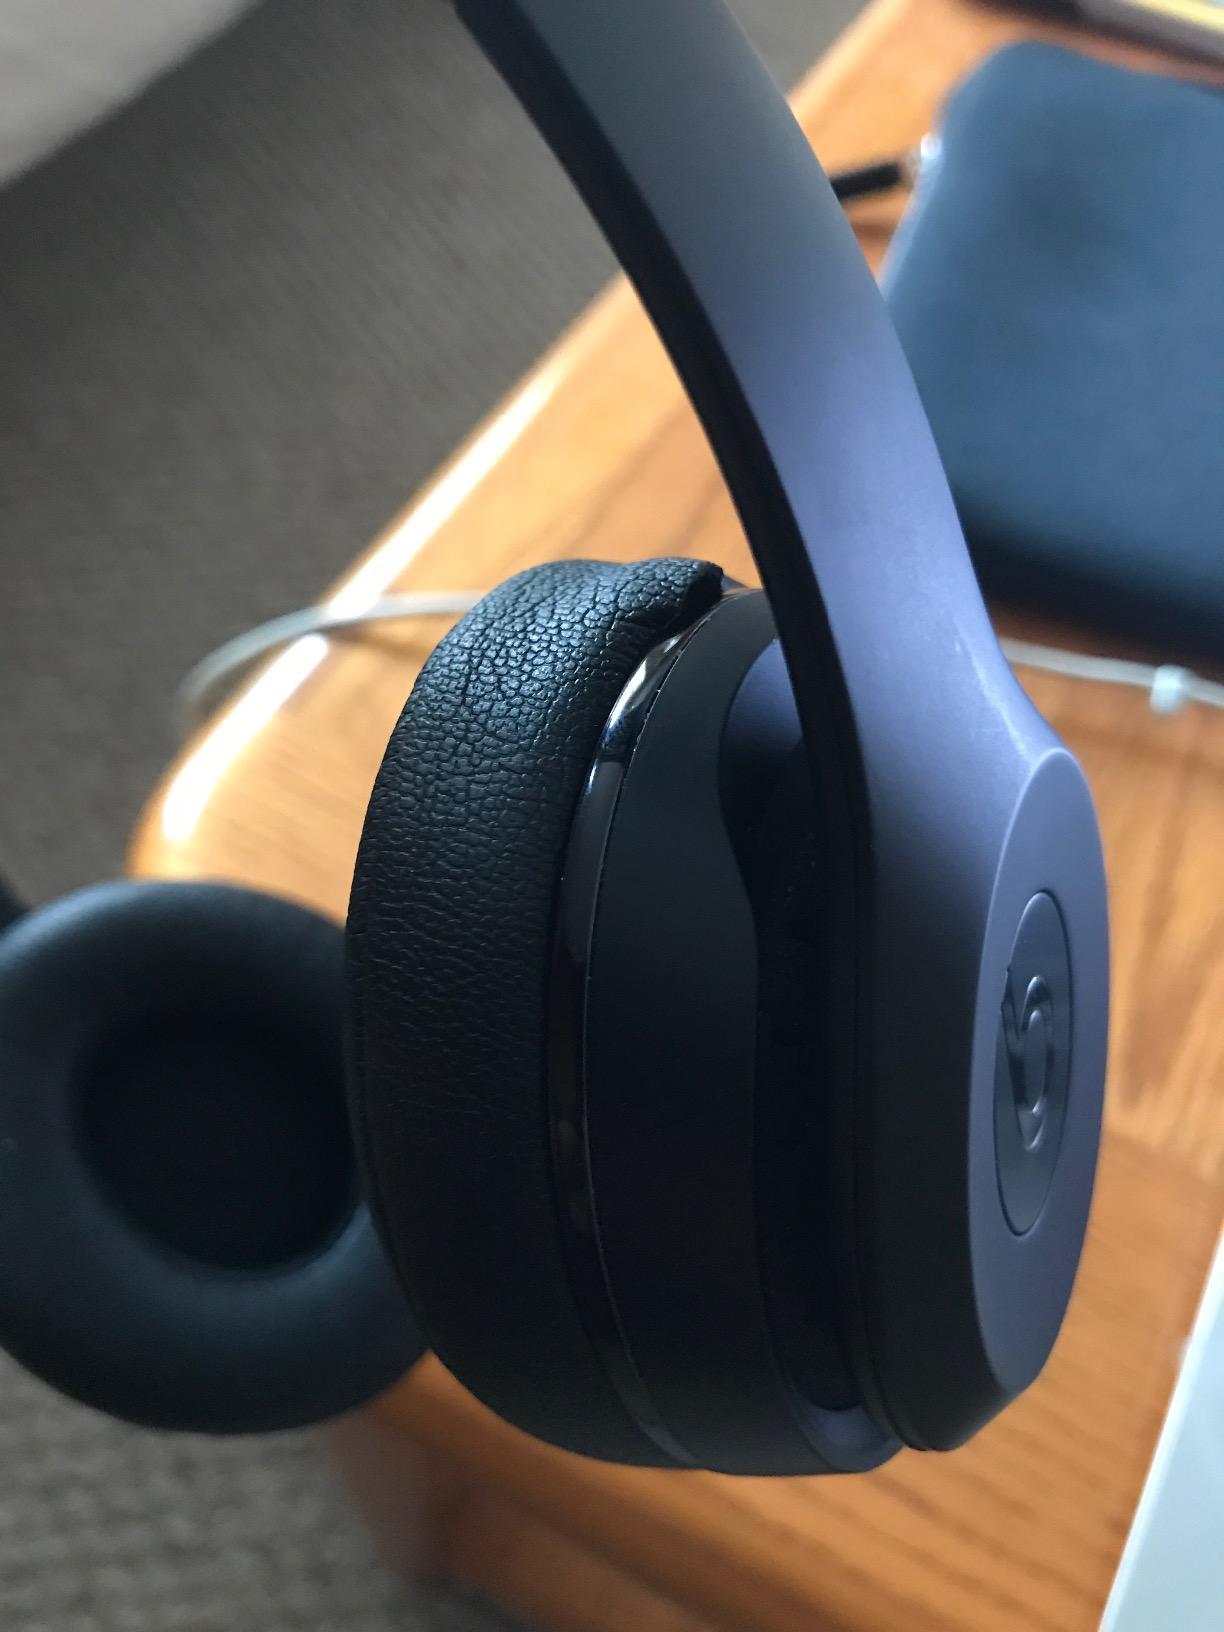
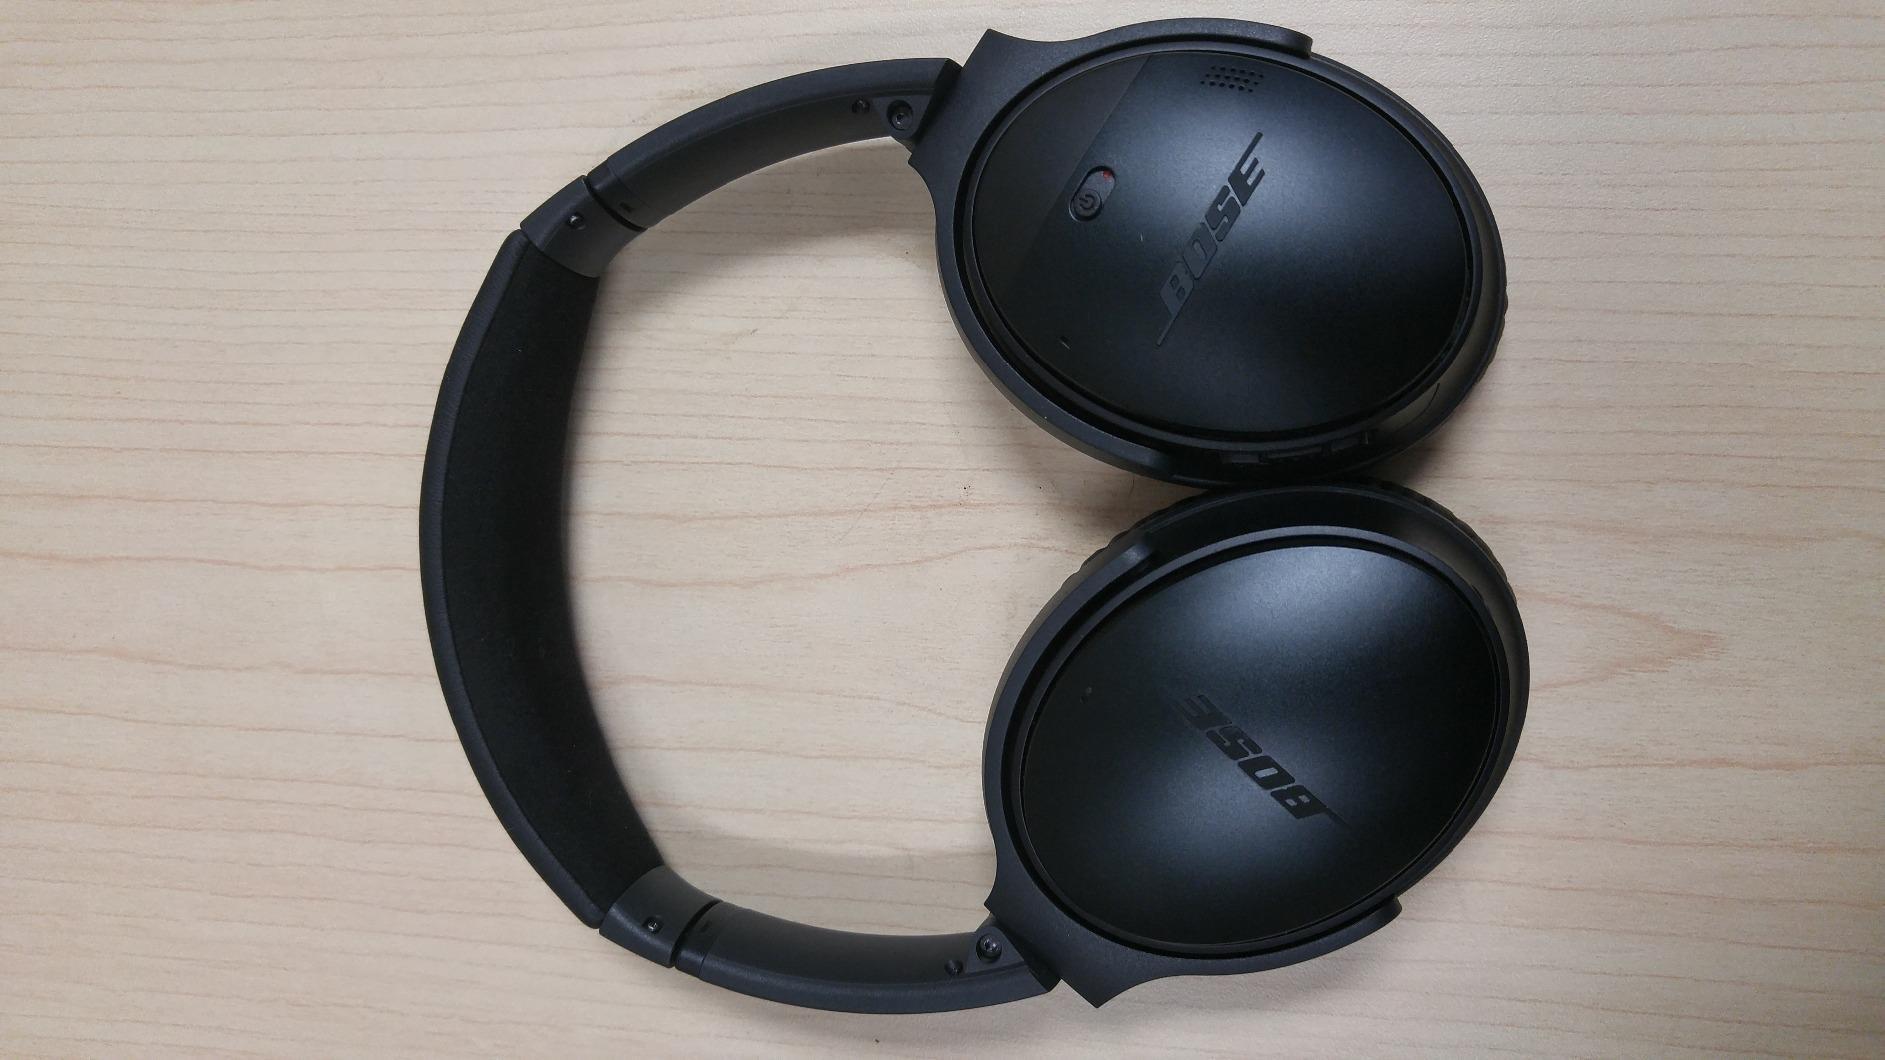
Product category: headphones
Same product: no